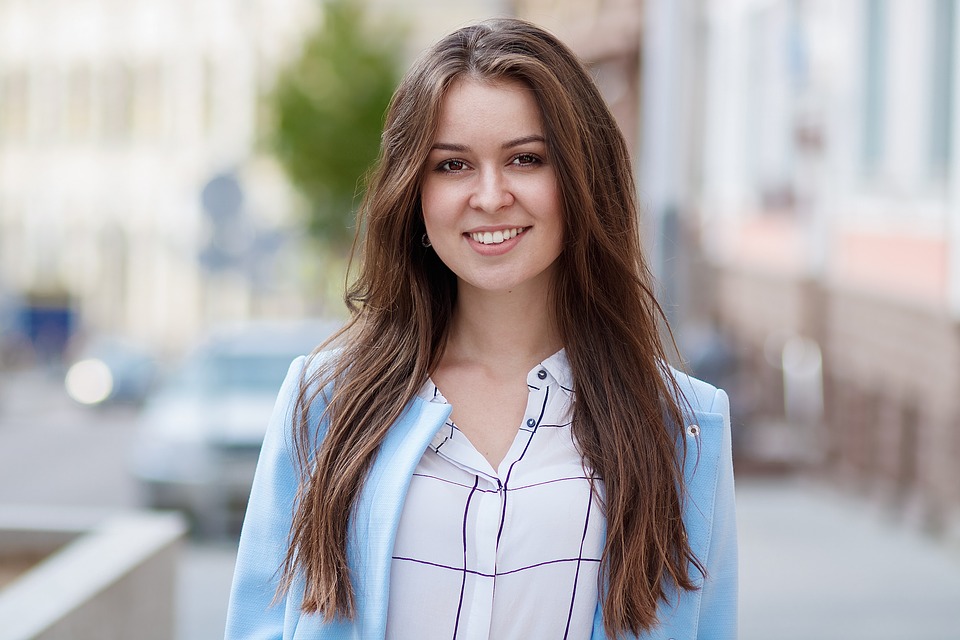
Gender: women